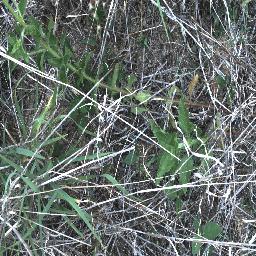
Label: siam_weed